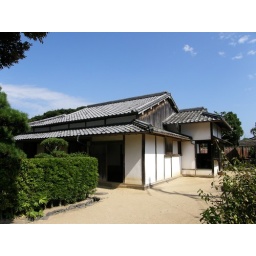
Samurai house by river